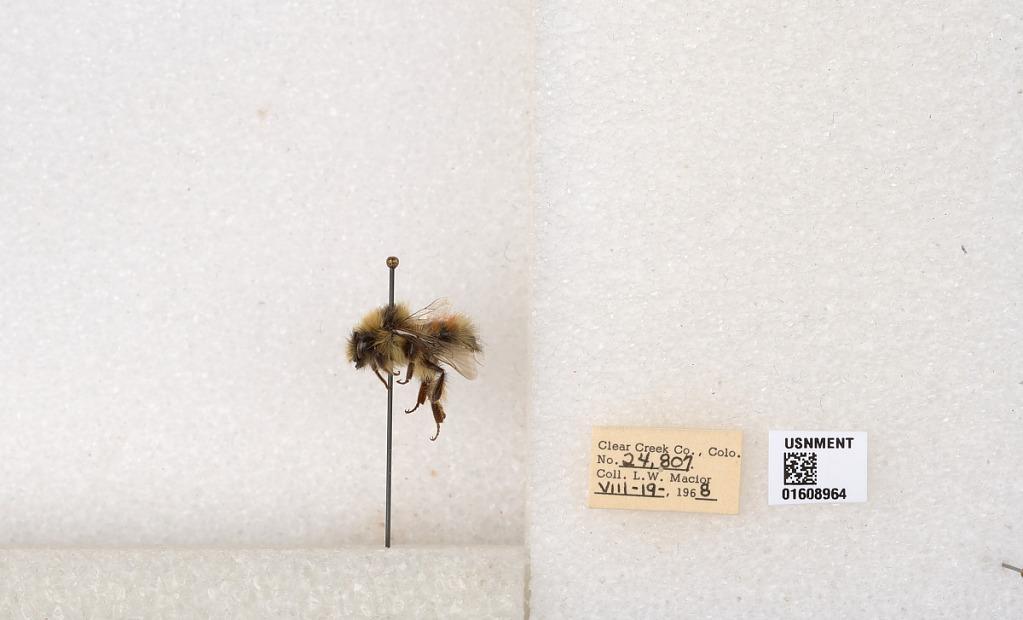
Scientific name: Bombus (Pyrobombus) sylvicola Kirby
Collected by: L. Macior
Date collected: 1968-8-19
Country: United States
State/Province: Colorado
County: Clear Creek
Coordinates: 39.6891, -105.644